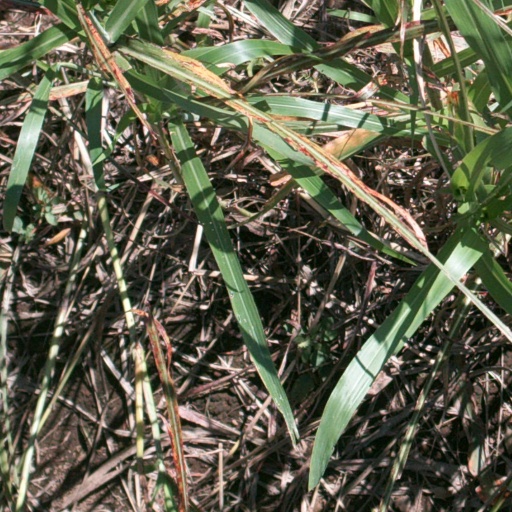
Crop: sorghum